Design–build

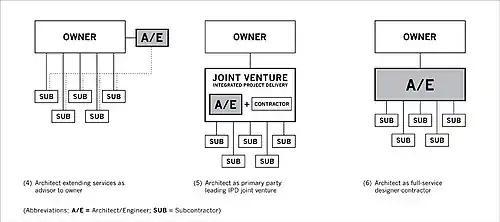
Three models of architect-led design–build

A single set of integrated contracts combining design and construction responsibilities, rather than two discrete contracts for each, acknowledges the interdependence of the architects' and construction trades' project responsibilities, and reduces the likelihood of disputes.